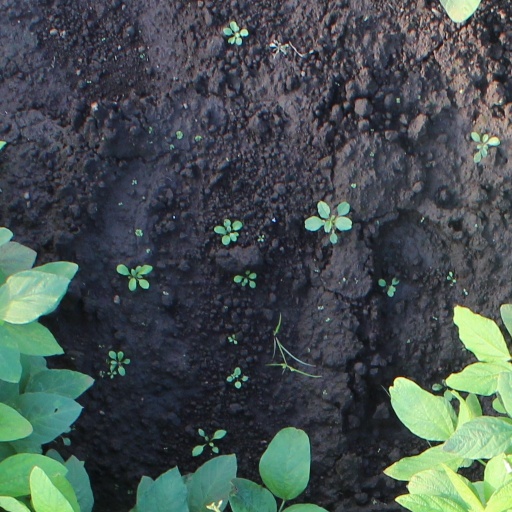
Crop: soybean